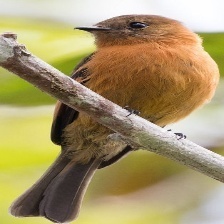
Species: CINNAMON FLYCATCHER
Scientific name: PYRRHOMYIAS CINNAMOMEUS